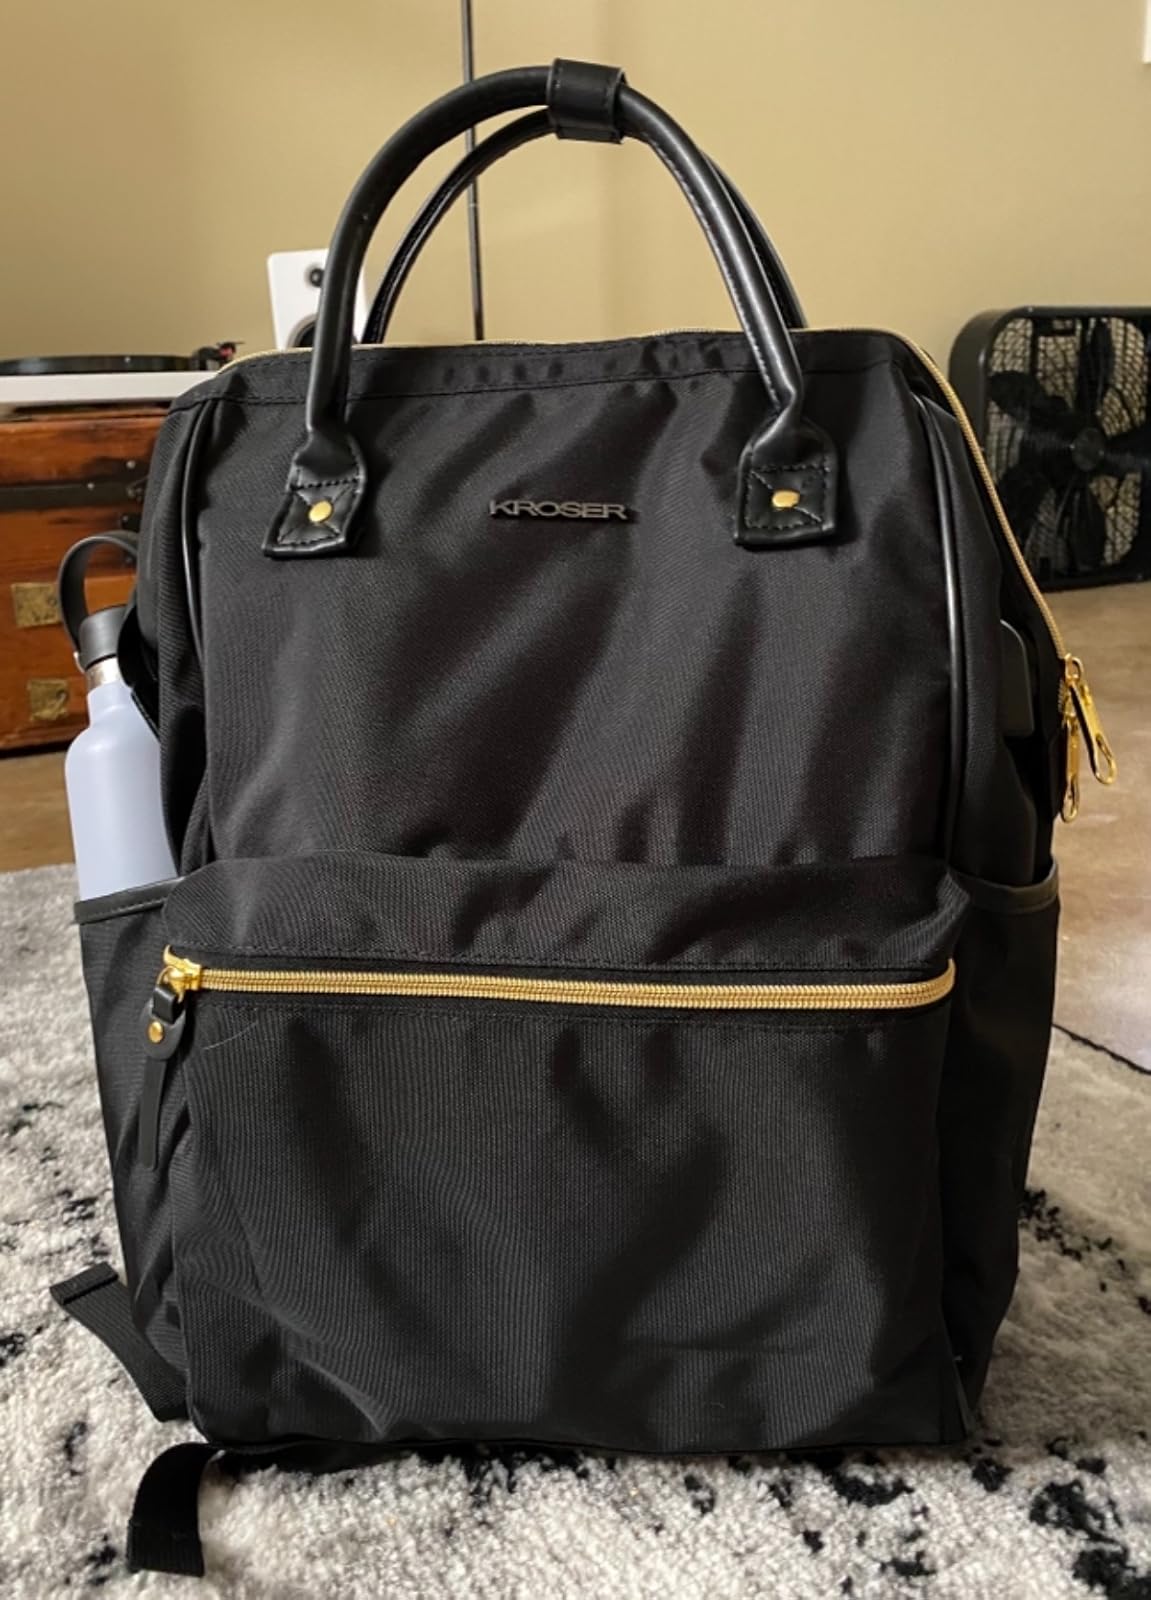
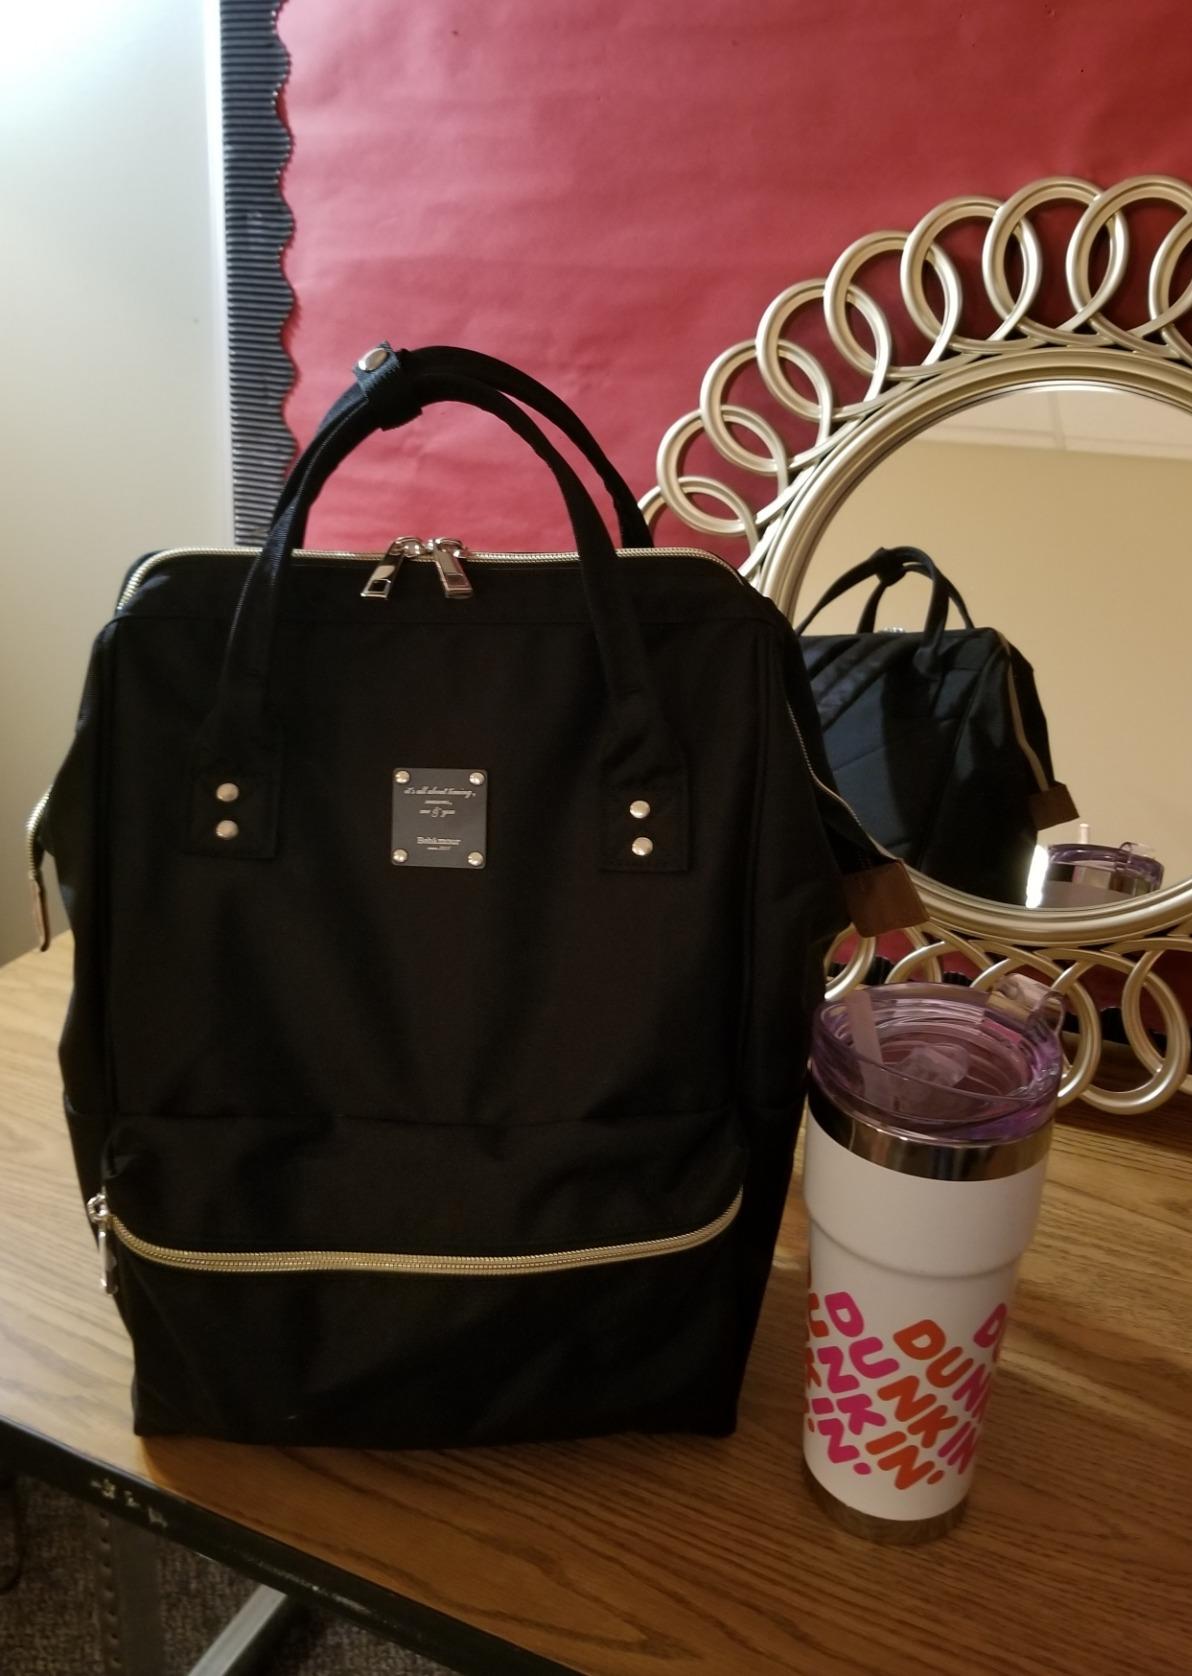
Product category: bag
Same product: no